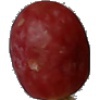
Label: Grape Pink 1